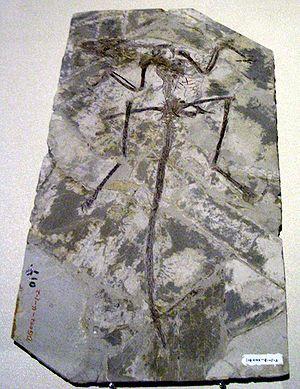
Archaeoraptor est le nom générique informellement donné en 1999 à un fossile venant de Chine dans un article publié dans le magazine National Geographic. L'article du magazine indiquait que le fossile était une forme transitionnelle entre les oiseaux et les dinosaures théropodes terrestres.